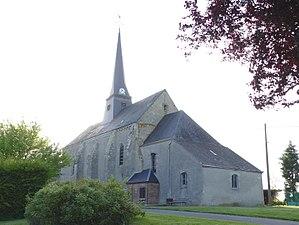
L'église Saint-Aignan à Montigny (Loiret, Centre-Val de Loire, France).
Montigny est une commune française, située dans le département du Loiret en région Centre-Val de Loire.